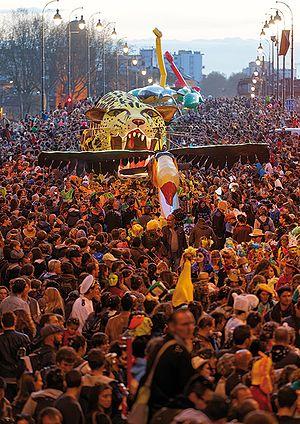
Le Carnaval de Toulouse, organisé par le COCU, est un événement festif créé en 1982. La 9ème édition qui devait avoir lieu du 14 au 29 mars 2020 est annulée en raison de la pandémie du COVID-19.